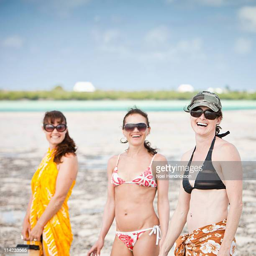
female friends laughing on the beach